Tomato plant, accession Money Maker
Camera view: horizontal (90 deg, fisheye); turntable rotation: 120 degrees
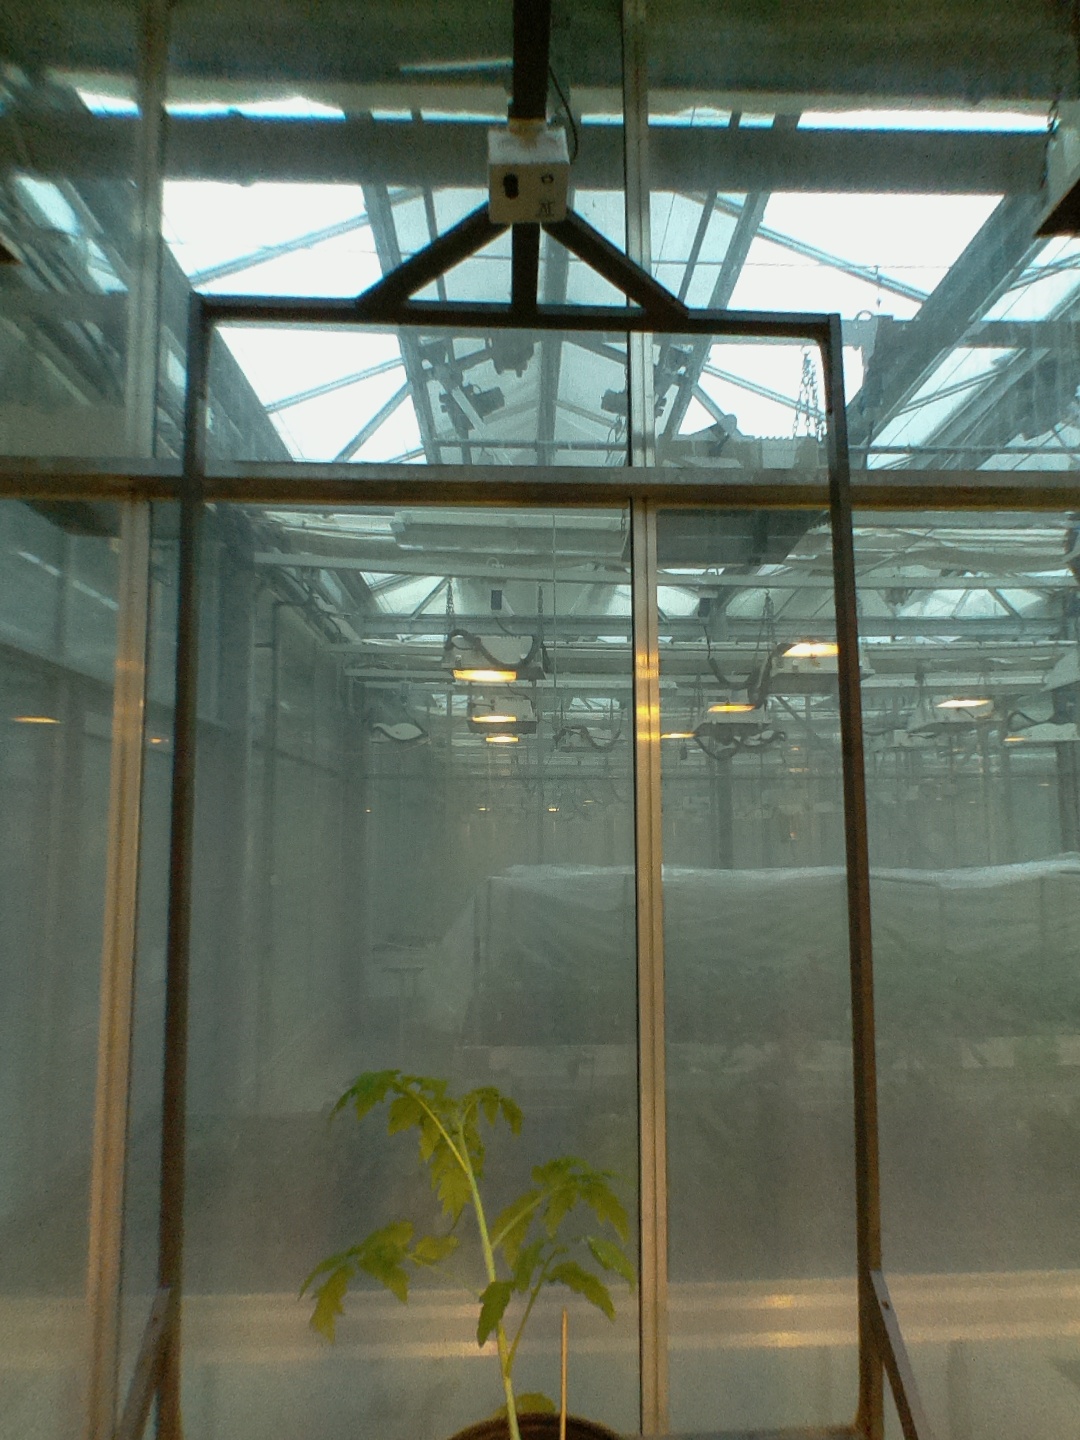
BBCH growth stage 14: 8 of true leaves visible